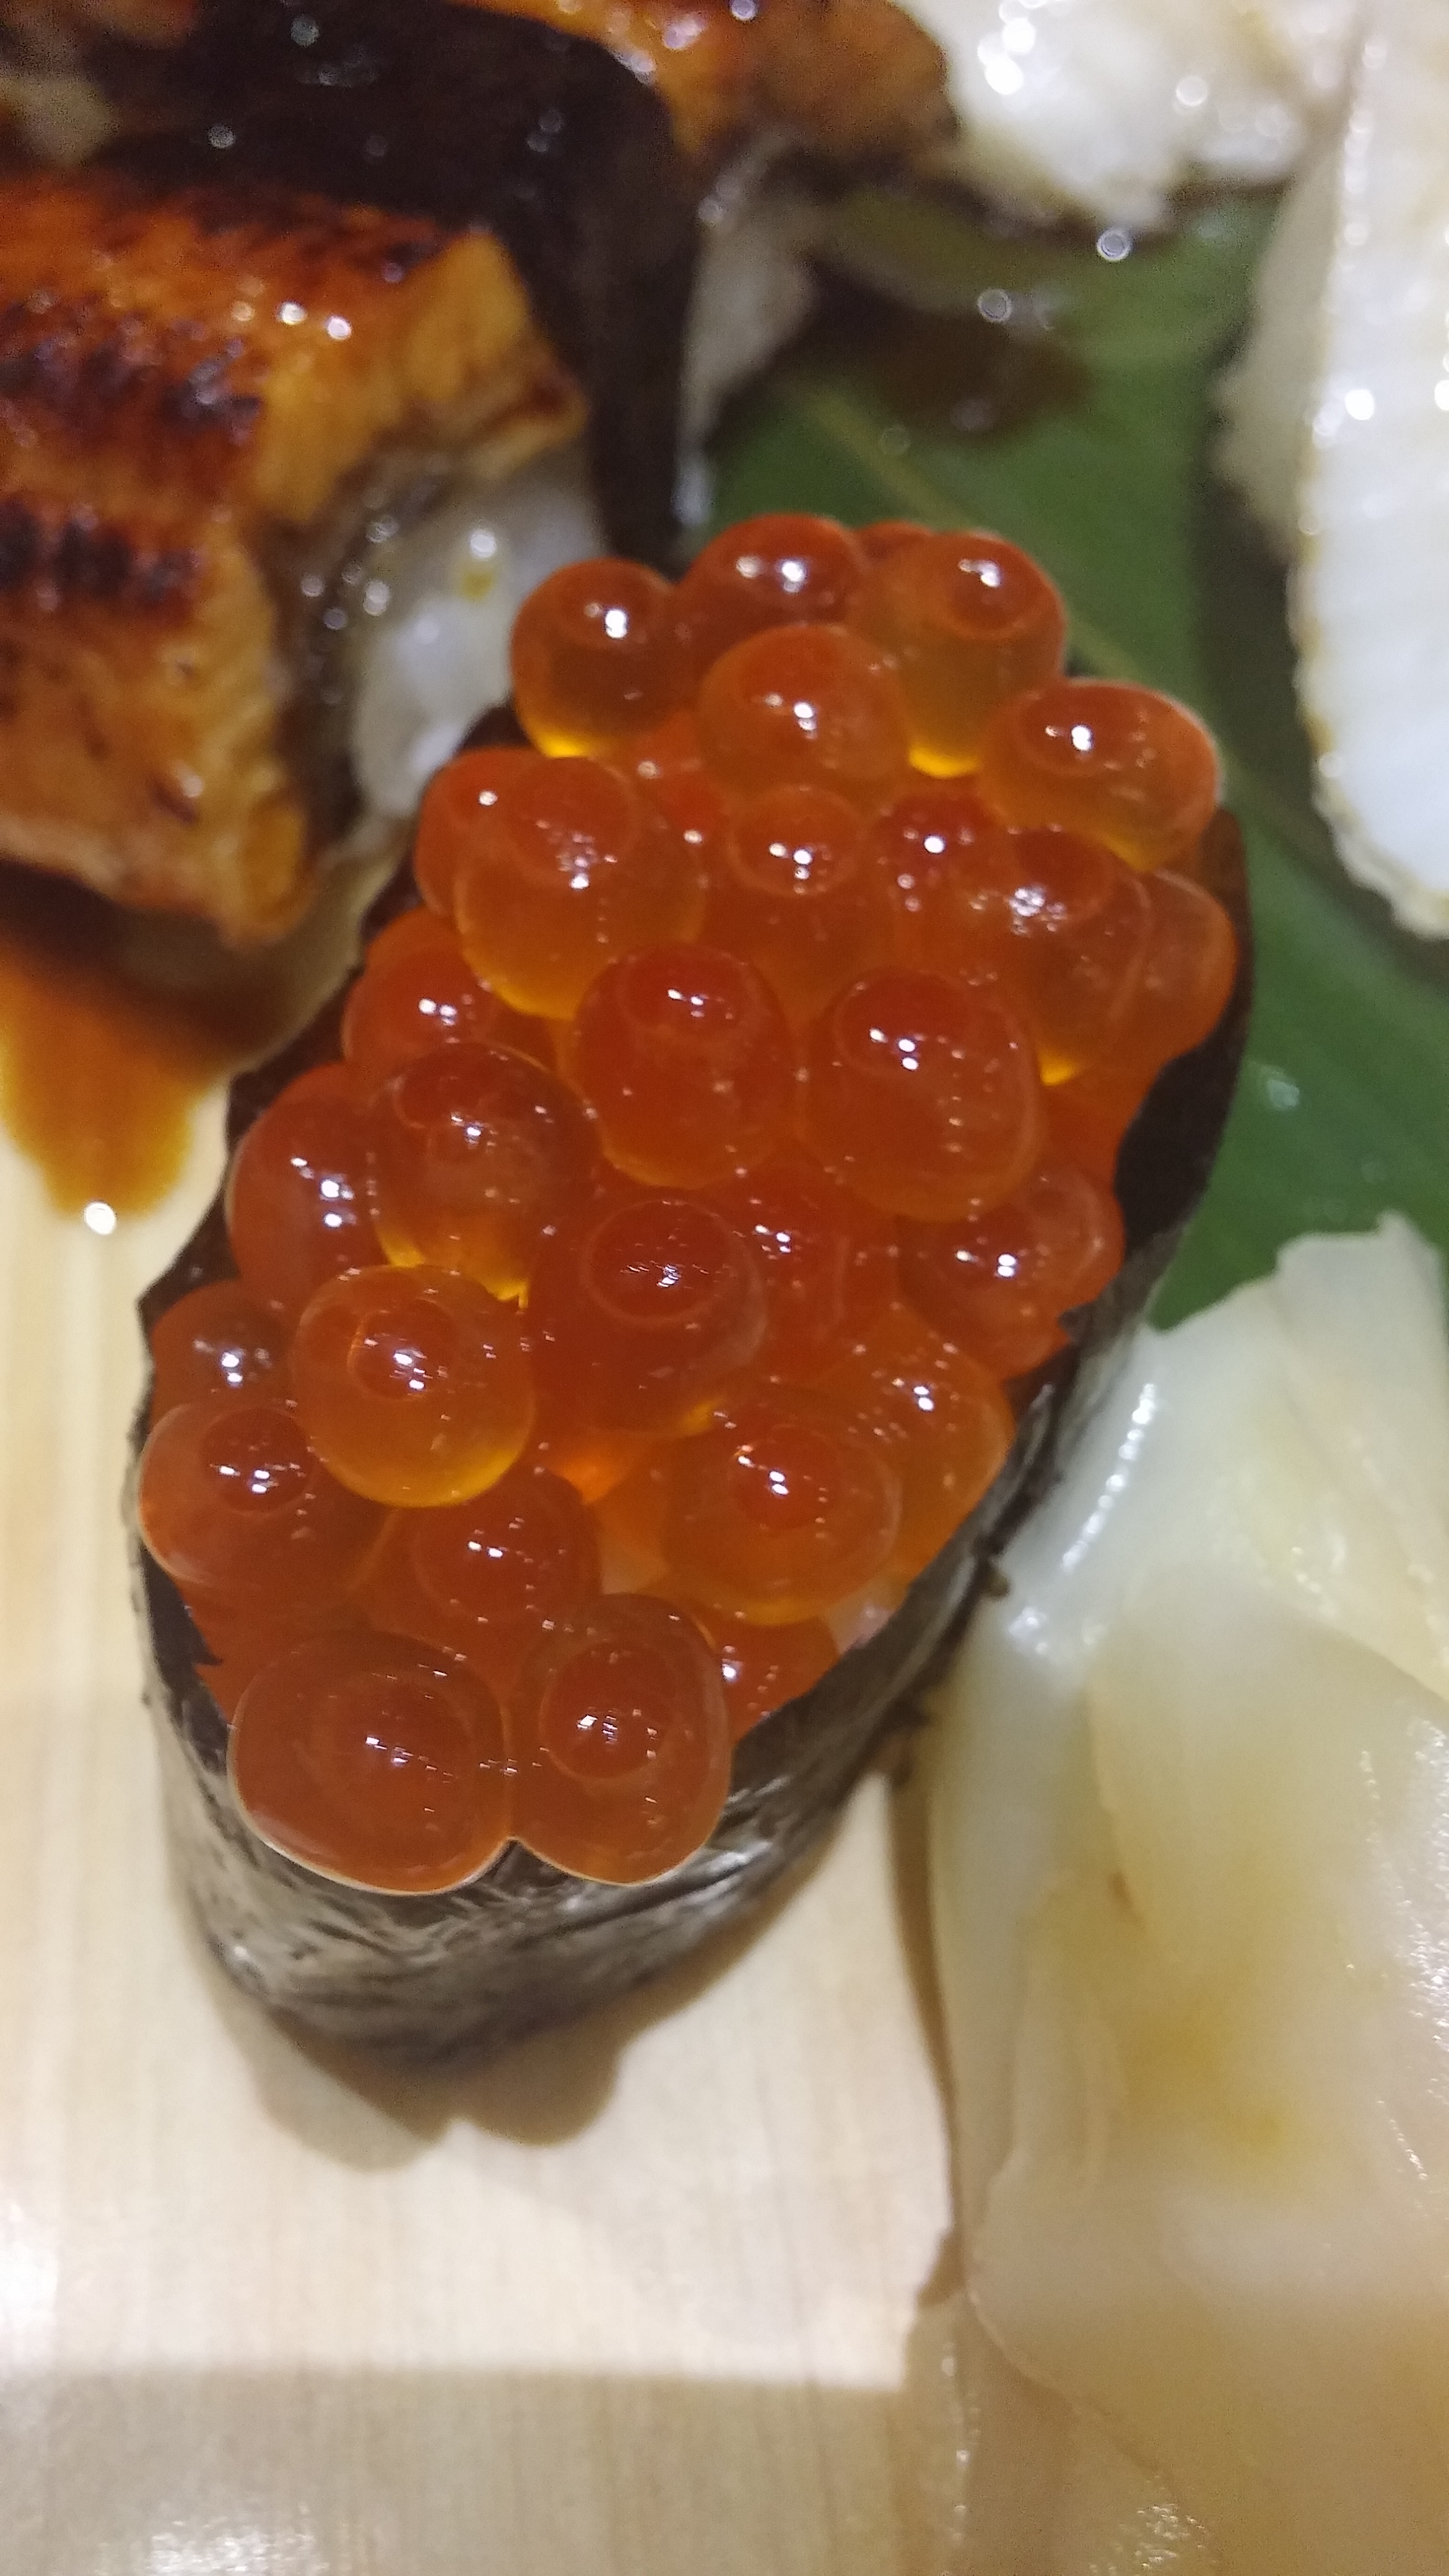
restaurant, dish, meal, food, produce, healthy, dessert, eat, cuisine, asian food, sushi, japanese food